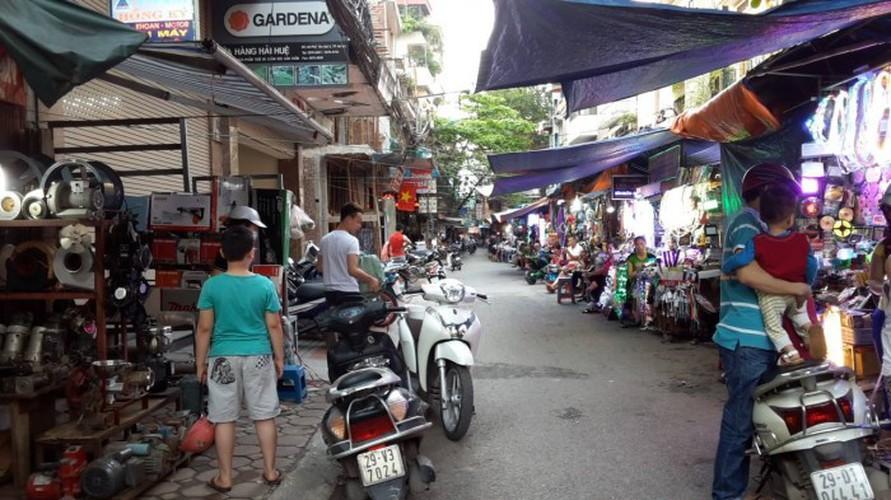
có nhiều quầy bán hàng xuất hiện ở hai bên con đường